Climate change in the Arctic

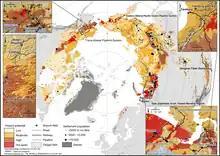
Map of likely risk to infrastructure from permafrost thaw expected to occur by 2050.

The reduction of sea ice has brought more sunlight to the phytoplankton and increased the annual marine primary production in the Arctic by over 30% between 1998 and 2020. As the result, the Arctic Ocean became a stronger carbon sink over this period; yet, it still accounts for only 5% to 14% of the total ocean carbon sink, although it is expected to play a larger role in the future. By 2100, phytoplankton biomass in the Arctic Ocean is generally expected to increase by ~20% relative to 2000 under the low-emission scenario, and by 30-40% under the high-emission scenario.